BESK

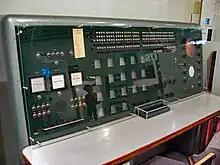
BESK control panel

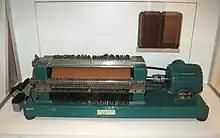
Drum memory (bottom) and core memory (upper right) for the BESK computer

BESK ("Binär Elektronisk SekvensKalkylator", Swedish for "Binary Electronic Sequence Calculator") was Sweden's first electronic computer, using vacuum tubes instead of relays. It was developed by "Matematikmaskinnämnden" (Swedish Board for Computing Machinery) and for a short time it was the fastest computer in the world. The computer was completed in 1953 and in use until 1966. The technology behind BESK was later continued with the transistorized FACIT EDB and FACIT EDB-3 machines, both software compatible with BESK. Non-compatible machines highly inspired by BESK were SMIL made for the University of Lund, "SAABs räkneautomat" SARA, "SAAB's calculating machine", and DASK made in Denmark.